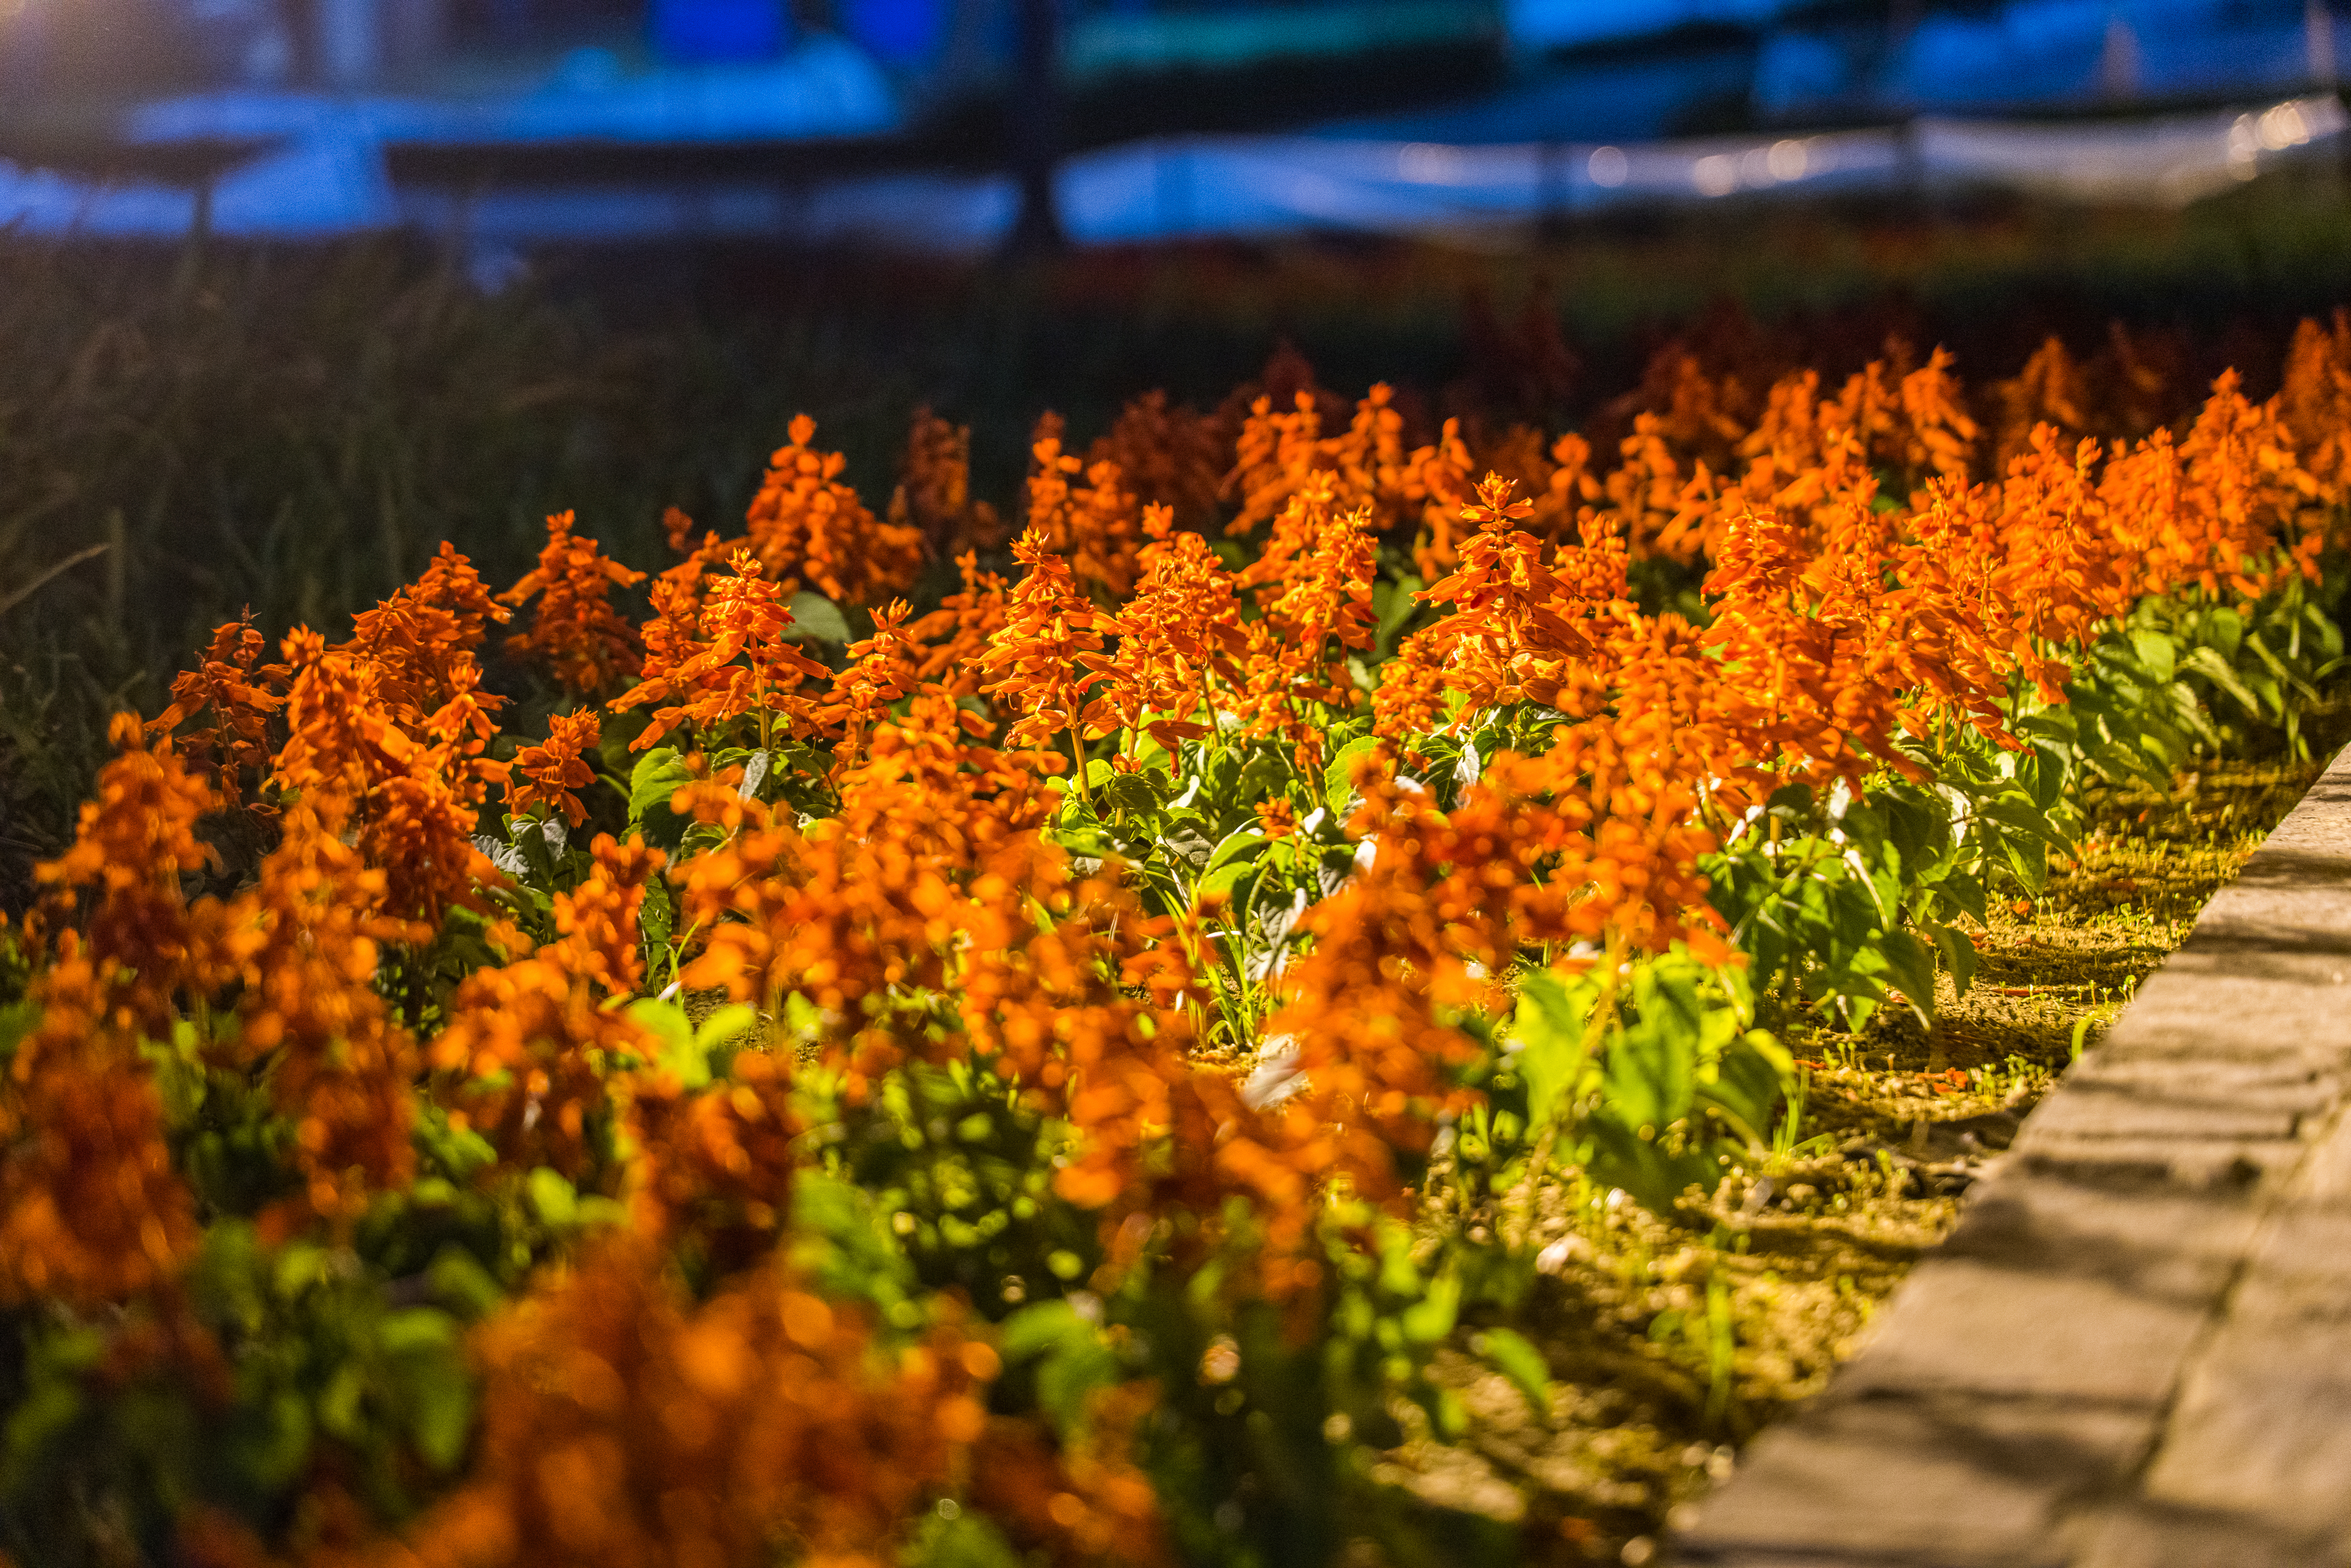
vietnam, red flowers, night, evening, lighting, park, brown, leaf, orange, amber, shrub, groundcover, annual plant, plantation, deciduous, autumn, herbaceous plant, plant stem, Forb